Big Brother 8 (American season)

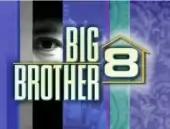
"Big Brother 8" logo

Big Brother 8 is the eighth season of the American reality television series "Big Brother" It is based upon the Netherlands series of the same name, which gained notoriety in 1999 and 2000. The season premiered on CBS on July 5, 2007 and lasted eleven weeks until the live finale on September 18, 2007. The eighth season saw little to no change in ratings. The season premiered to 7.40 million viewers, the lowest premiere numbers for any season at the time. The season finale had 8.51 million viewers, making it the second lowest rated finale at the time. In total, the series averaged 7.52 million viewers, only 0.4 behind the previous edition. "Big Brother 8" featured 14 HouseGuests, the same amount that was featured in the previous season. The series ended after 81 days, in which HouseGuest Dick Donato was crowned the winner, and his daughter Daniele Donato the runner-up.